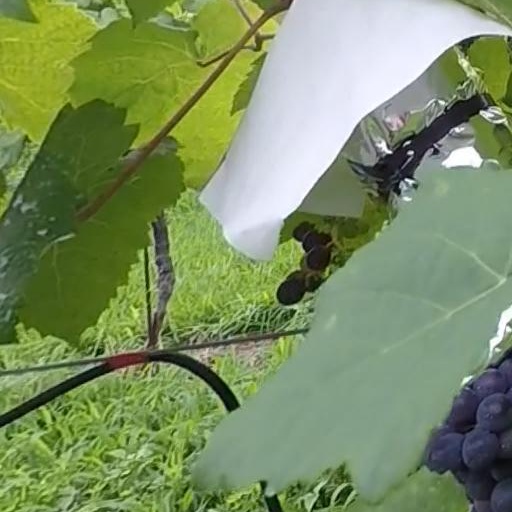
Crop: grape